Irish National Liberation Army

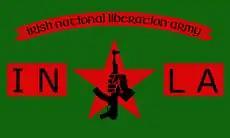
Flag several regional brigades of the INLA began using during the 1980s

On 20 November 1983, three members of the congregation in the Mountain Lodge Pentecostal Church, Darkley, (near Keady, County Armagh) were shot dead during a Sunday service. The attack was claimed by the Catholic Reaction Force, a cover name for a small group of people, including one member of the INLA. The weapon used came from an INLA arms dump, but Tim Pat Coogan claims in his book "The IRA" that the weapon had been given to the INLA member to assassinate a known loyalist and the attack on the church was not sanctioned. The INLA's then-chief of staff, Dominic McGlinchey, came out of hiding to condemn the attack.